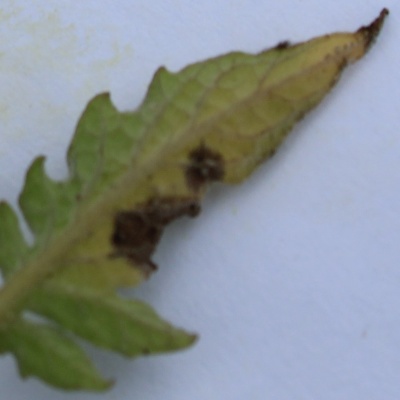
Crop: Tomato
Condition: verticulium wilt